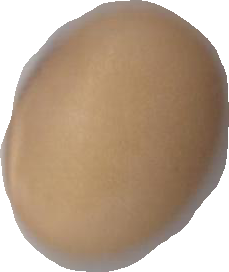
Variety: Anjasmoro